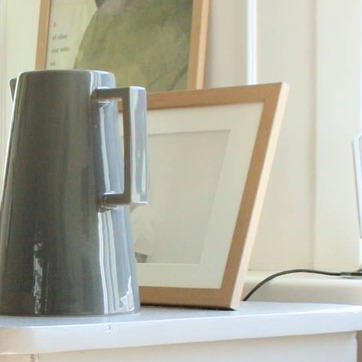
Material: glass